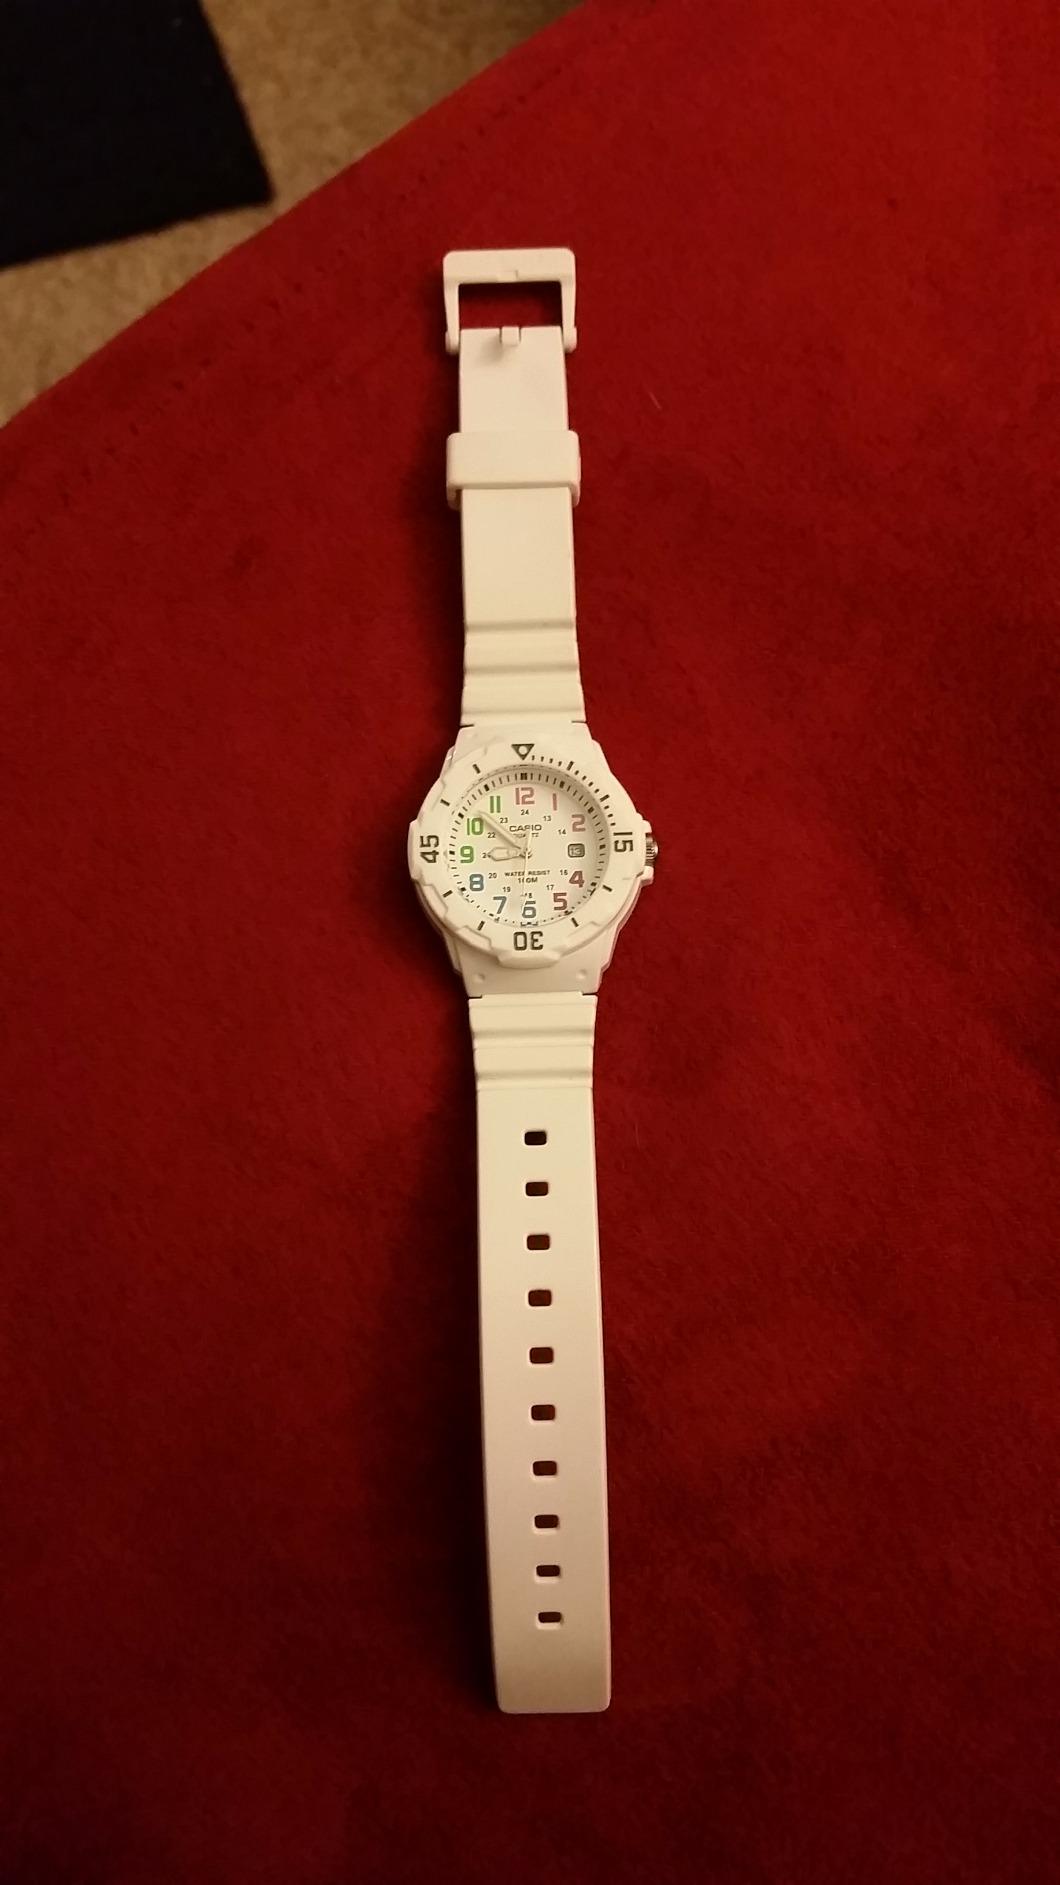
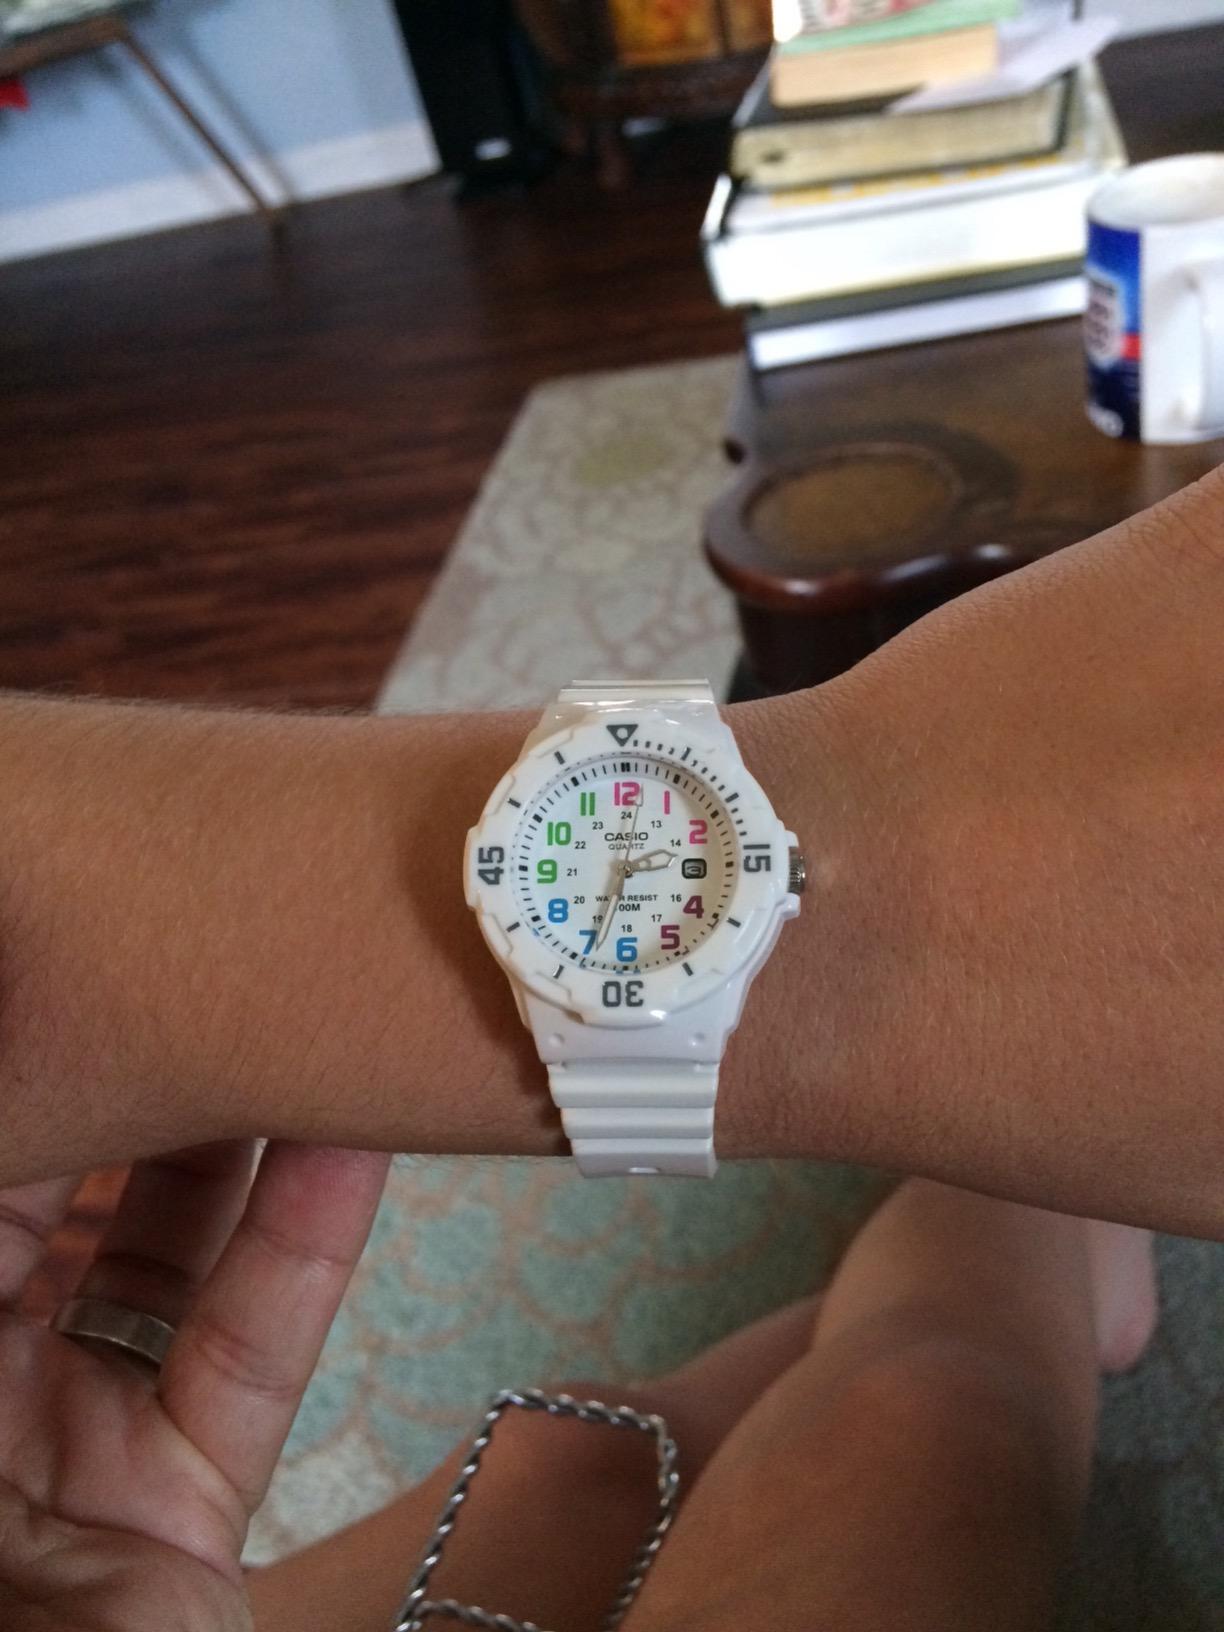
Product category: accessories_watch
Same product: yes